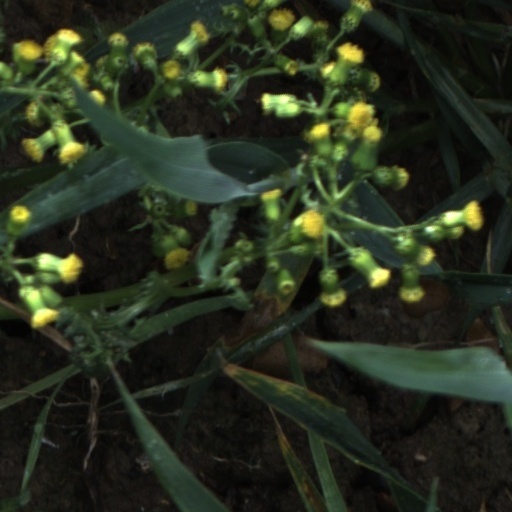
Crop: wheat